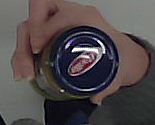
Product: barilla_pesto